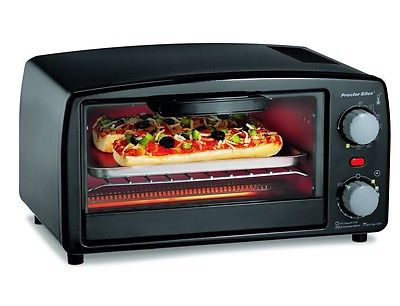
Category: toaster